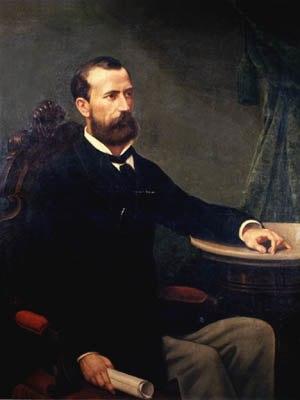
Louis A. Wiltz, né le 22 octobre 1843 et mort le 16 octobre 1881, gouverneur de la Louisiane du 14 janvier 1880 au 16 octobre 1881, Démocrate.